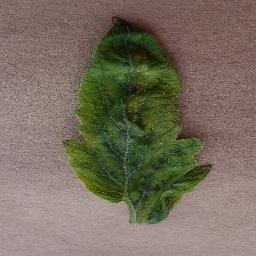
Label: Tomato___Tomato_Yellow_Leaf_Curl_Virus